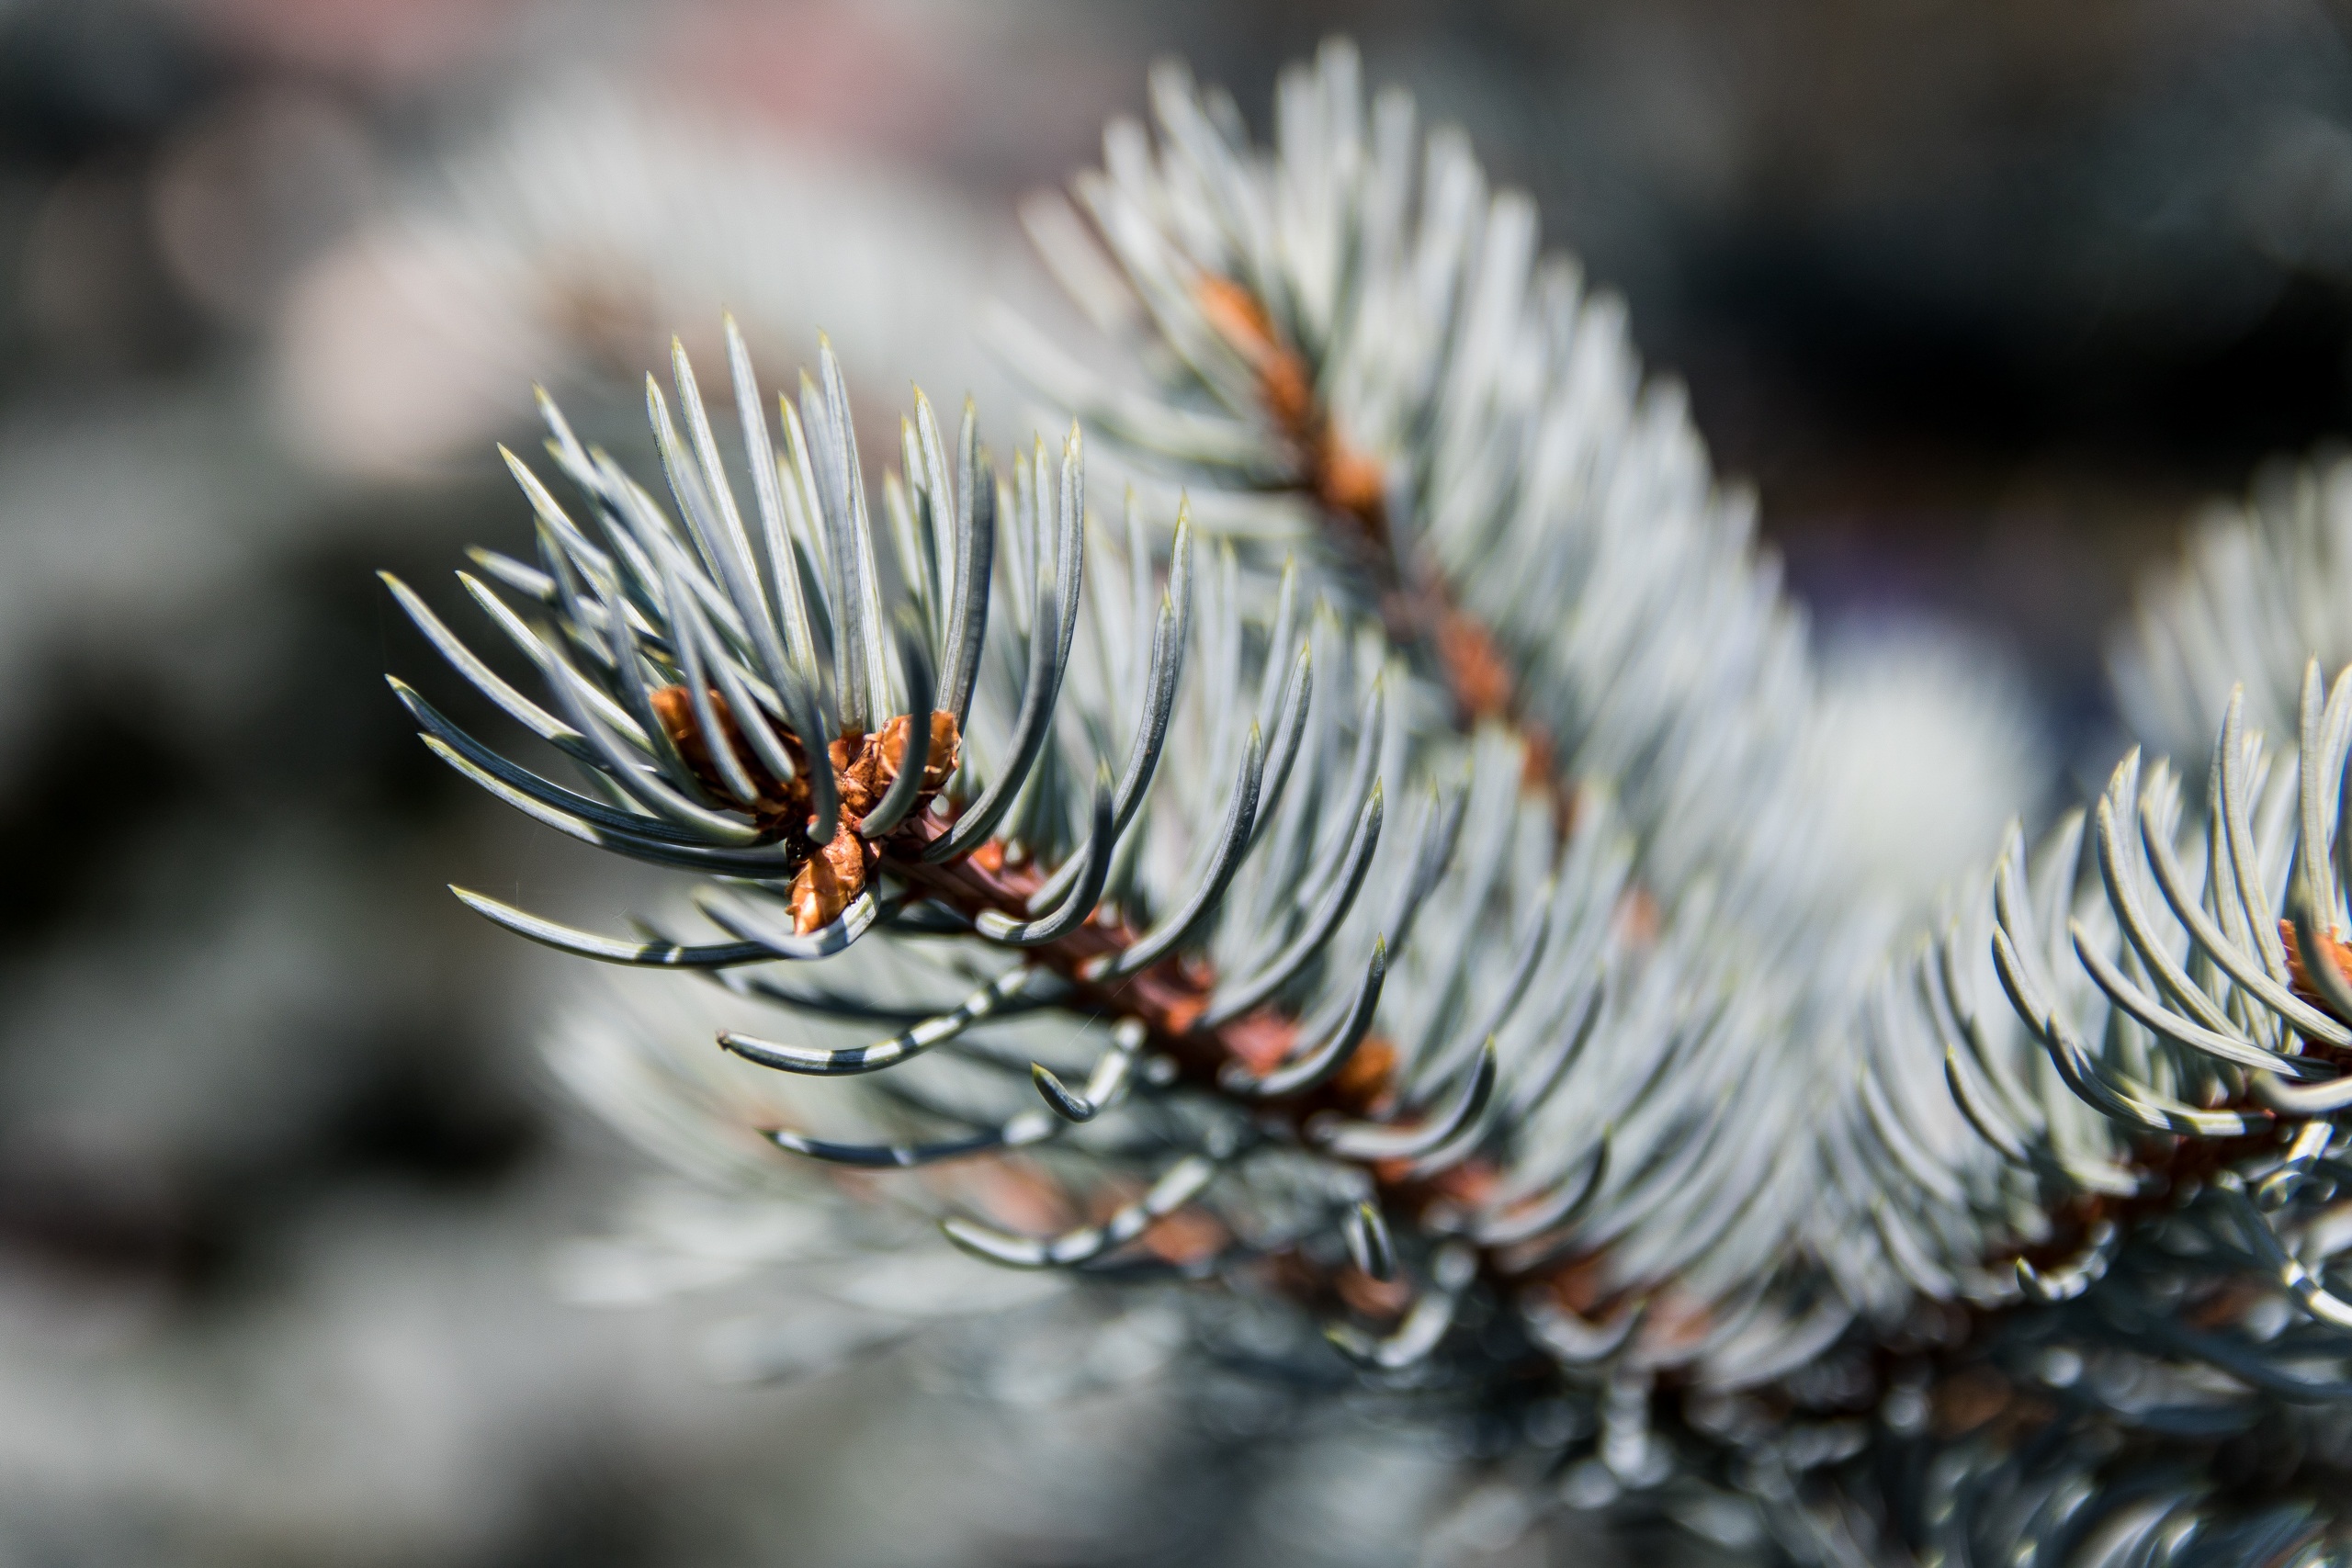
tree, nature, forest, branch, winter, needle, plant, photography, leaf, flower, frost, pine, green, macro, botany, closeup, fir, flora, christmas tree, fauna, twig, conifer, close up, twigs, coniferous, spruce, needles, macro photography, iglak, the details of the, woody plant, land plant, thorns spines and prickles, moths and butterflies